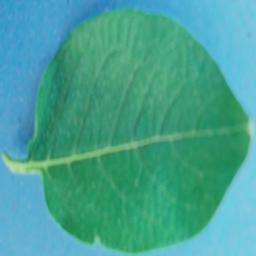
Etiqueta: Sana